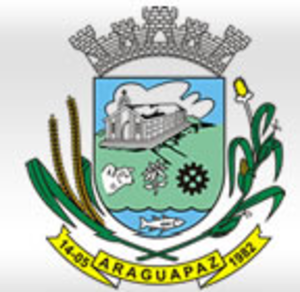
Araguapaz est une municipalité brésilienne de l'État de Goiás et la microrégion du Rio Vermelho.